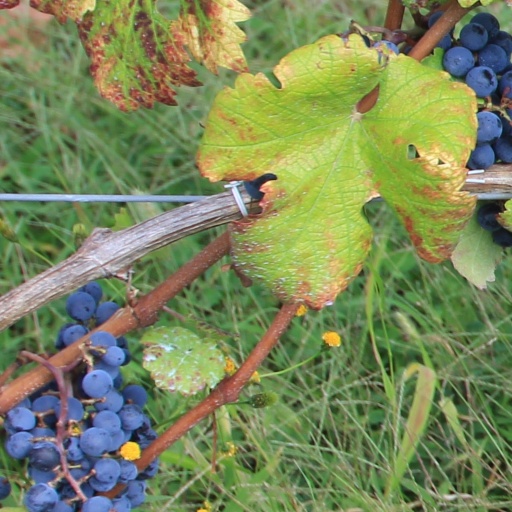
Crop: grape